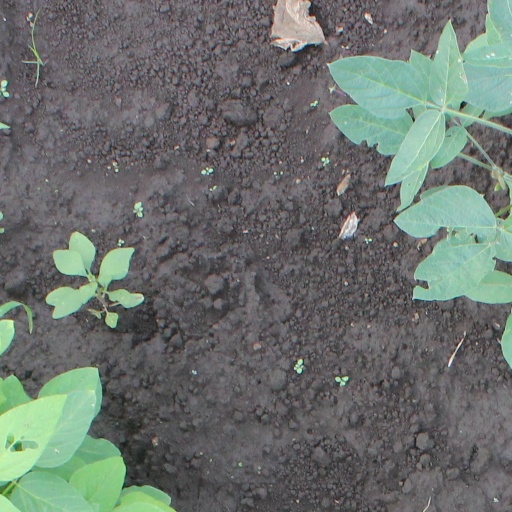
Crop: soybean